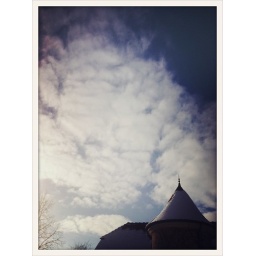
Mini castle in a mini sky